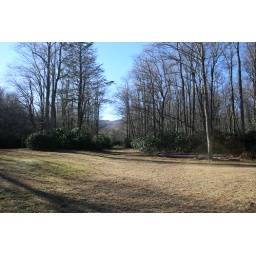
clarence newton road - near blowing rock - january 1 2009